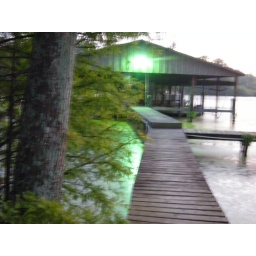
Cypress trees grow from a man made lake in Shreveport Louisiana. Sunset on July 29 2010.